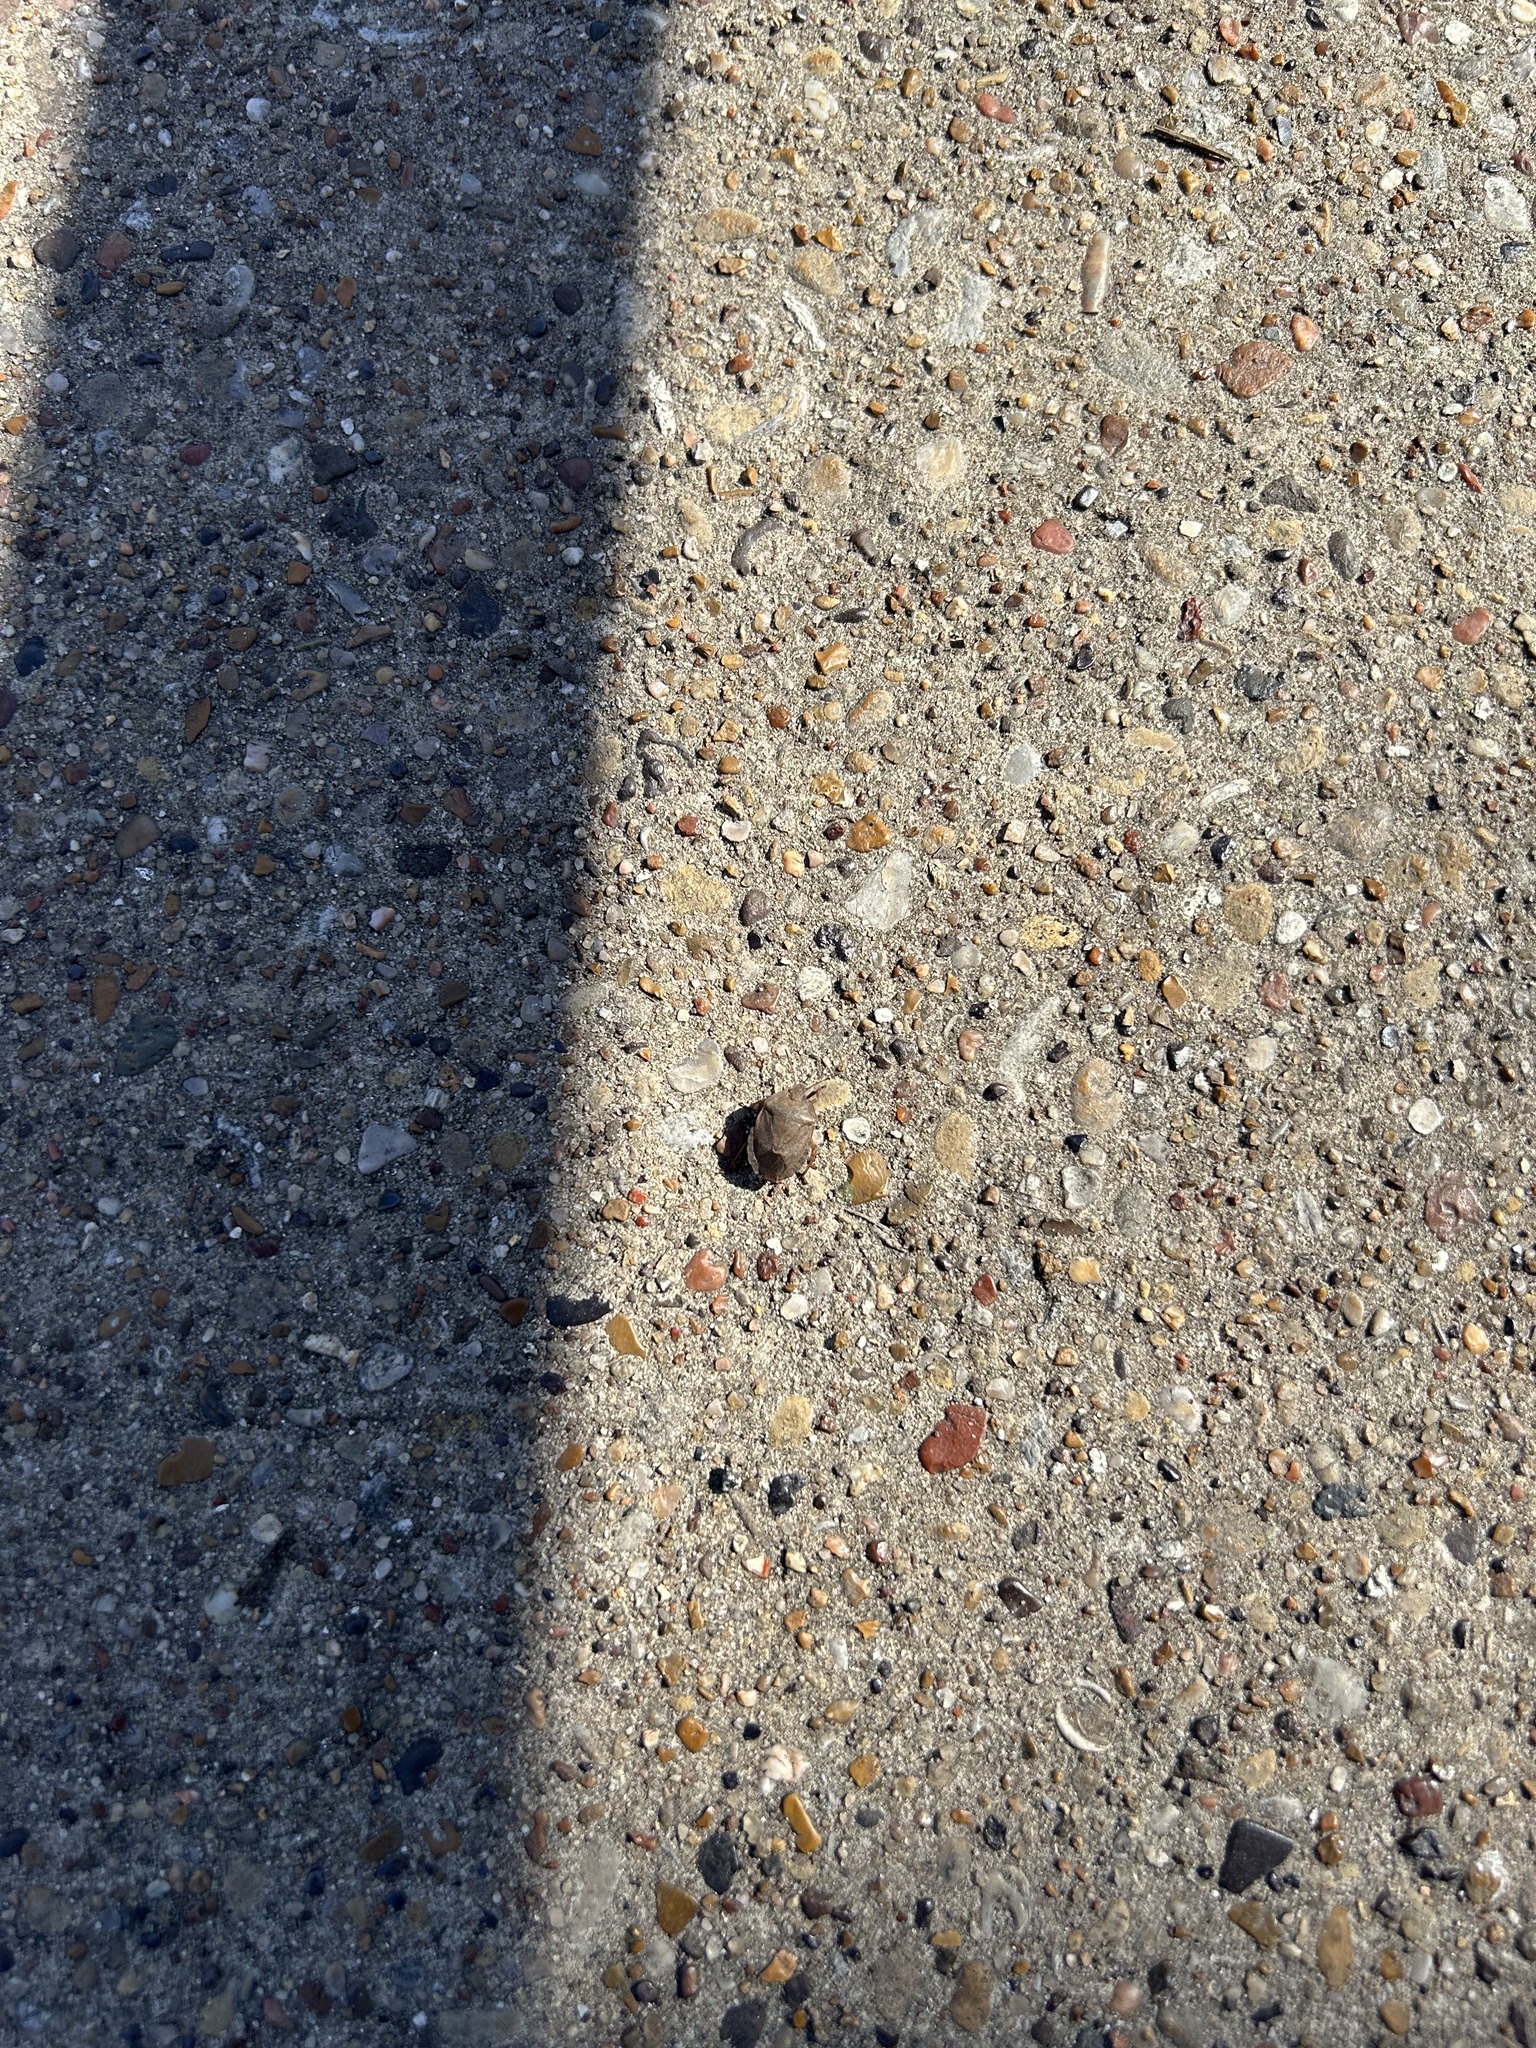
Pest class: stink_bug